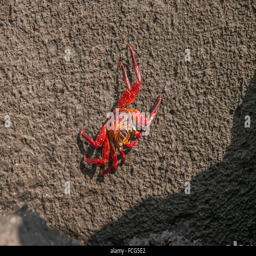
red and orange crab on black lava rock